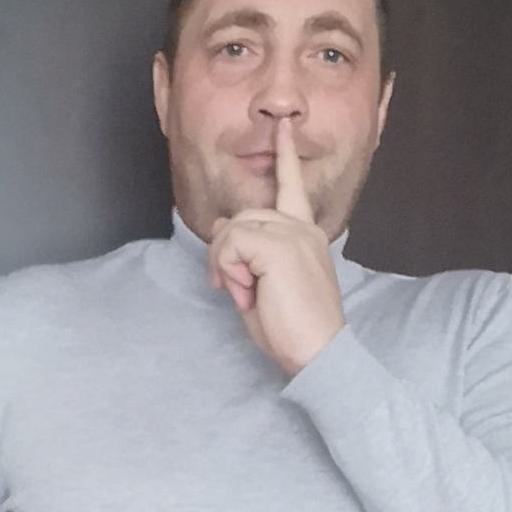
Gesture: mute